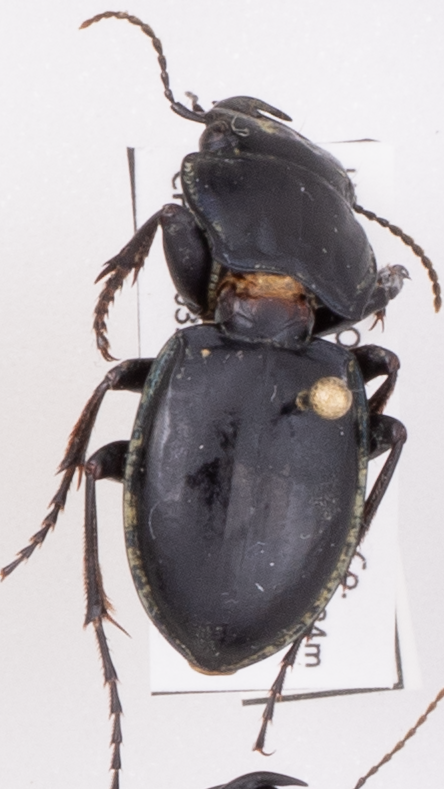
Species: Pasimachus elongatus
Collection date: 2022-08-31
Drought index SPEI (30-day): -1.22
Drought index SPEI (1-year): -1.69
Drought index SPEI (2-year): -1.13